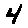
Label: 4